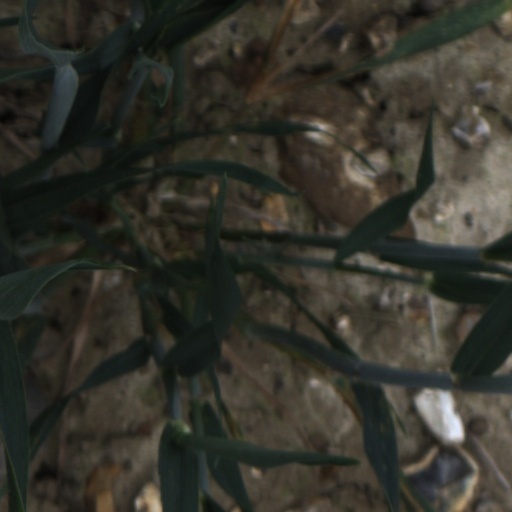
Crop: wheat